History of Princeton University

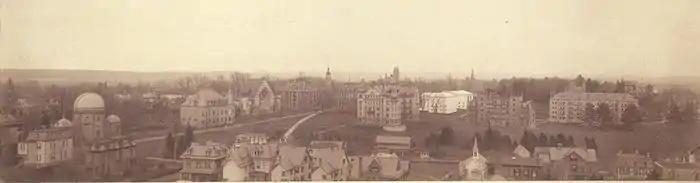
A Panoramic View Princeton's Campus c1895

Princeton University's position on pre-Civil War disputes over slavery and abolitionism tended to fall on the conservative side, not so much favoring slavery as opposing radical antislavery. This resulted from Princeton's adhering to the conservative Old School wing of the Presbyterian denomination. Ironically, the surrounding town had a lively free black community during this period, which formed its own congregations, including the Witherspoon Street Presbyterian Church. By the late 1850s, the conservative middle gave way and increasingly supported Lincoln and Republican Party positions on slavery issues.